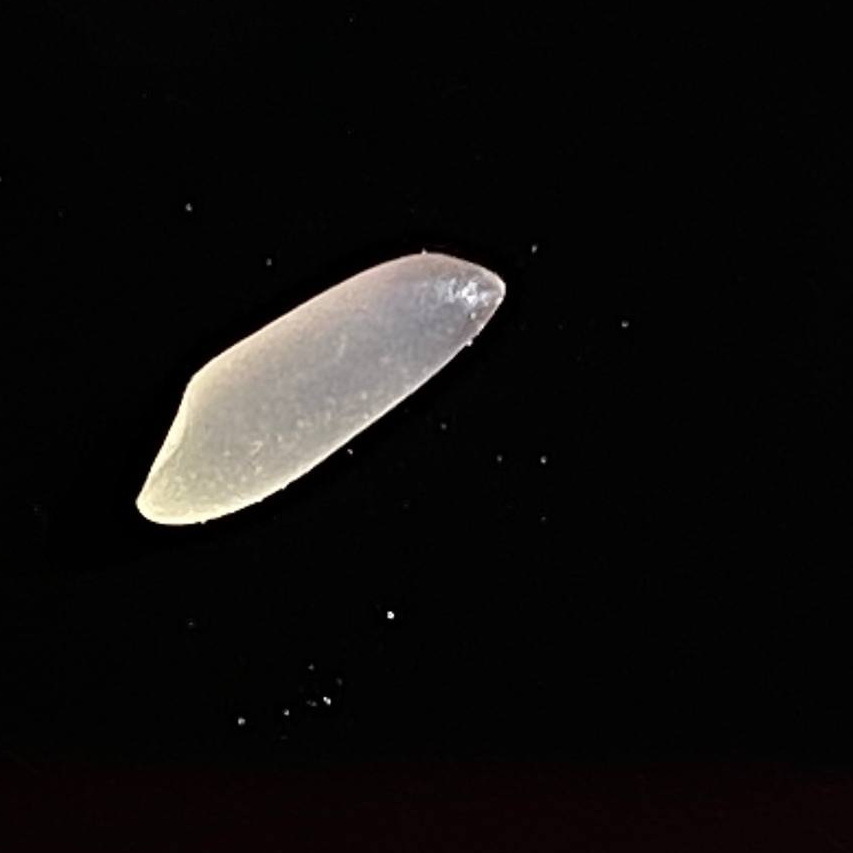
Rice variety: Katarivog